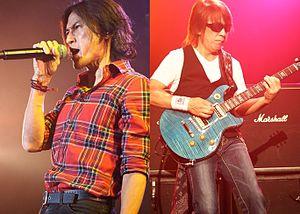
B’z est un groupe pop rock japonais composé par le binôme Tak Matsumoto et Koshi Inaba.